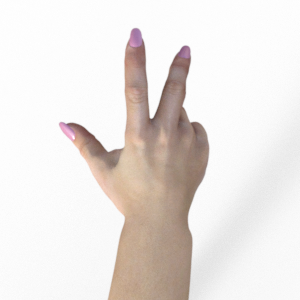
Label: scissors